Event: Typhoon Ruby
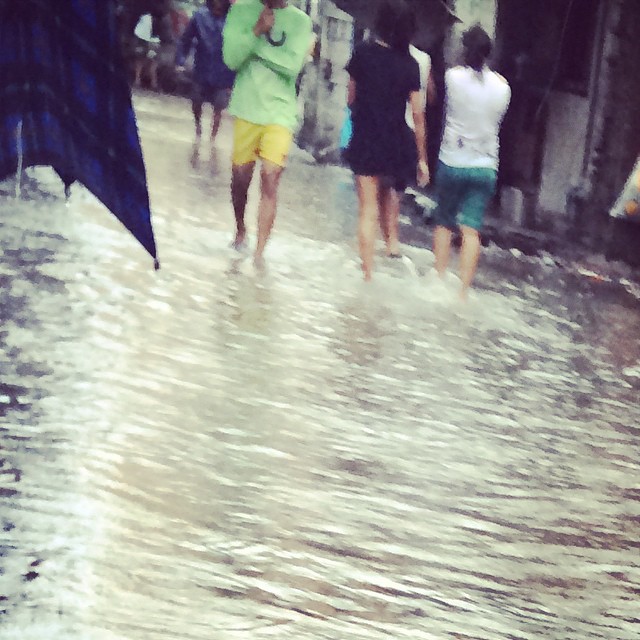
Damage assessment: damage